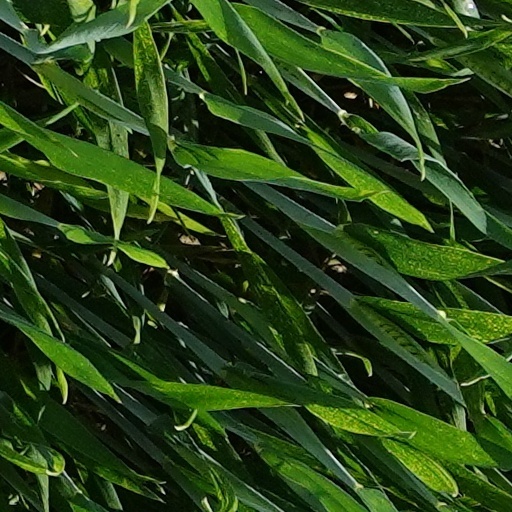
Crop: wheat